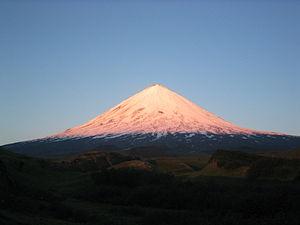
Le Klioutchevskoï, aussi appelé Klioutchevskaïa Sopka est le plus haut sommet et le volcan le plus actif de la péninsule du Kamtchatka, en Russie. Il est également le point culminant de la Sibérie, devançant le mont Béloukha. C'est un stratovolcan de 4 835 mètres d'altitude né il y a environ 6 000 ans. Il fait partie de la ceinture de feu du Pacifique. Au large du Kamtchatka, une fosse océanique de 10 500 mètres de profondeur et des séismes témoignent de la subduction, à la vitesse de 10 cm/an, de la plaque pacifique sous la plaque eurasienne ; comme tous les volcans de la péninsule du Kamtchatka, le Klioutchevskoï est donc un volcan de subduction. Il a été classé, avec les autres volcans du Kamtchatka, au patrimoine mondial par l'UNESCO depuis 1996.